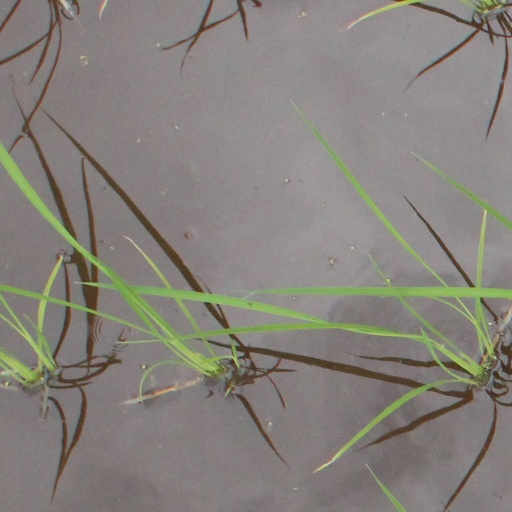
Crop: rice